Cher videography

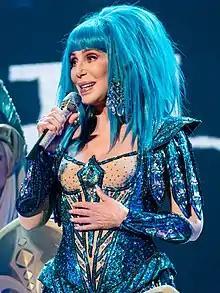
Cher performing in London during her Here We Go Again Tour in October 2019

American singer-actress Cher has released numerous music video titles since 1989 on VHS, LaserDisc, VCD and DVD. These listings include the official international videography, some titles and formats were only released in certain countries such as North America or the UK. Cher has also appeared on DVD releases for VH1 Divas live concerts "Divas Live '99", "Divas 2002".